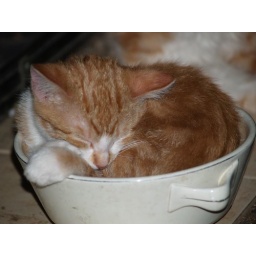
cat in a bowl